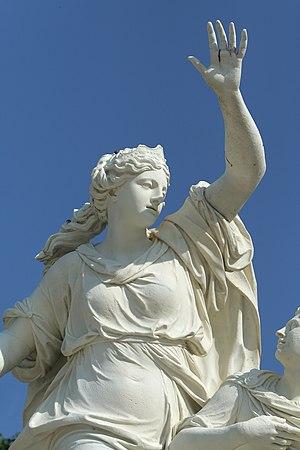
Parc de Versailles, demi-lune du bassin du Char-d'Apollon. Ino frappée de folie par Junon se jetant dans la mer avec son fils Melicerte, par Pierre Granier, 1686-1691, h. 3 m, marbre. inv1850n°9138